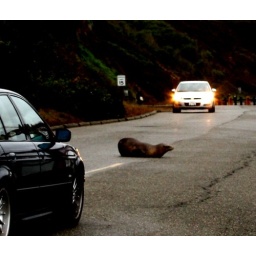
sea lion in middle of road to fort point san francisco